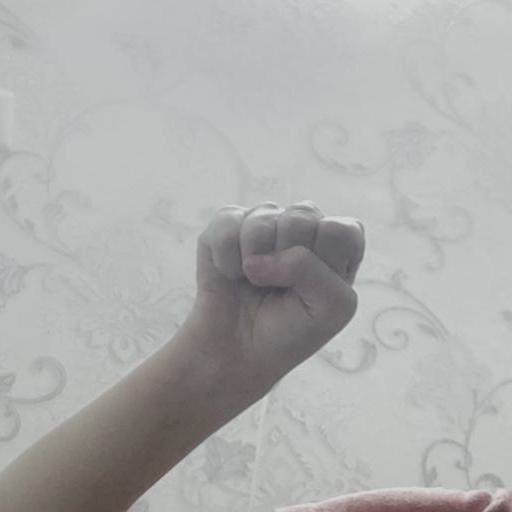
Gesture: fist